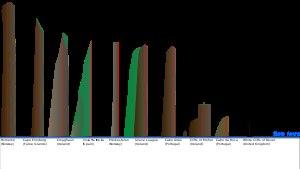
Le Hornelen est une montagne située sur la côte est de l'île de Bremangerlandet dans le comté de Vestland en Norvège.
En géographie et en géomorphologie, une falaise est, selon la définition proposée par le géographe André Guilcher et communément admise dans la littérature, un escarpement en pente forte et de hauteur variable, non couvert de végétation, créé par l'érosion marine le long d'une côte et dont le pied se raccorde ordinairement à une plate-forme d'abrasion.